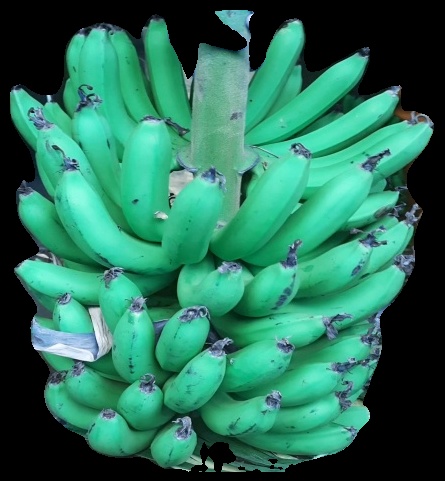
Variety: pachbale
Grade: grade1